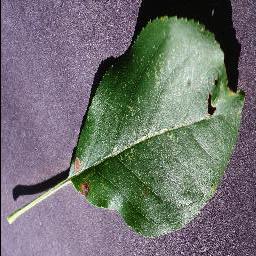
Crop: apple
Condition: black_rot